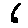
Label: 6